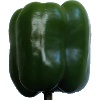
Label: Pepper Green 1